National Library of Wales General Manuscript Collection

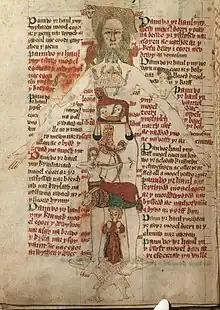

The Plas Power collection of manuscripts was formed in the early eighteenth century at the Lloyd family home of Plas Power. The National Library of Wales acquired the collection in 1913. It includes an eleventh century volume of astronomy, an early fifteenth century text of Piers Plowman (NLW MS 733B), and collections of Welsh poetry and pedigrees from the sixteenth and seventeenth century.